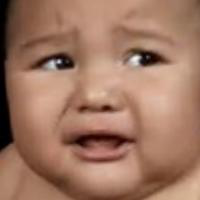
Age group: age 01-10